Animal culture

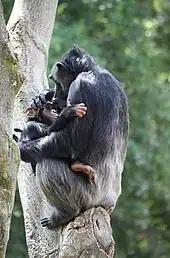
A chimpanzee mother and baby

The beginning of the modern era of animal culture research in the middle of the 20th century came with the gradual acceptance of the term "culture" in referring to animals. In 1952, Japan's leading primatologist of the time, Kinji Imanishi, first introduced the idea of "kaluchua" or "pre-culture" in referring to the now famous potato-washing behavior of Japanese macaques.